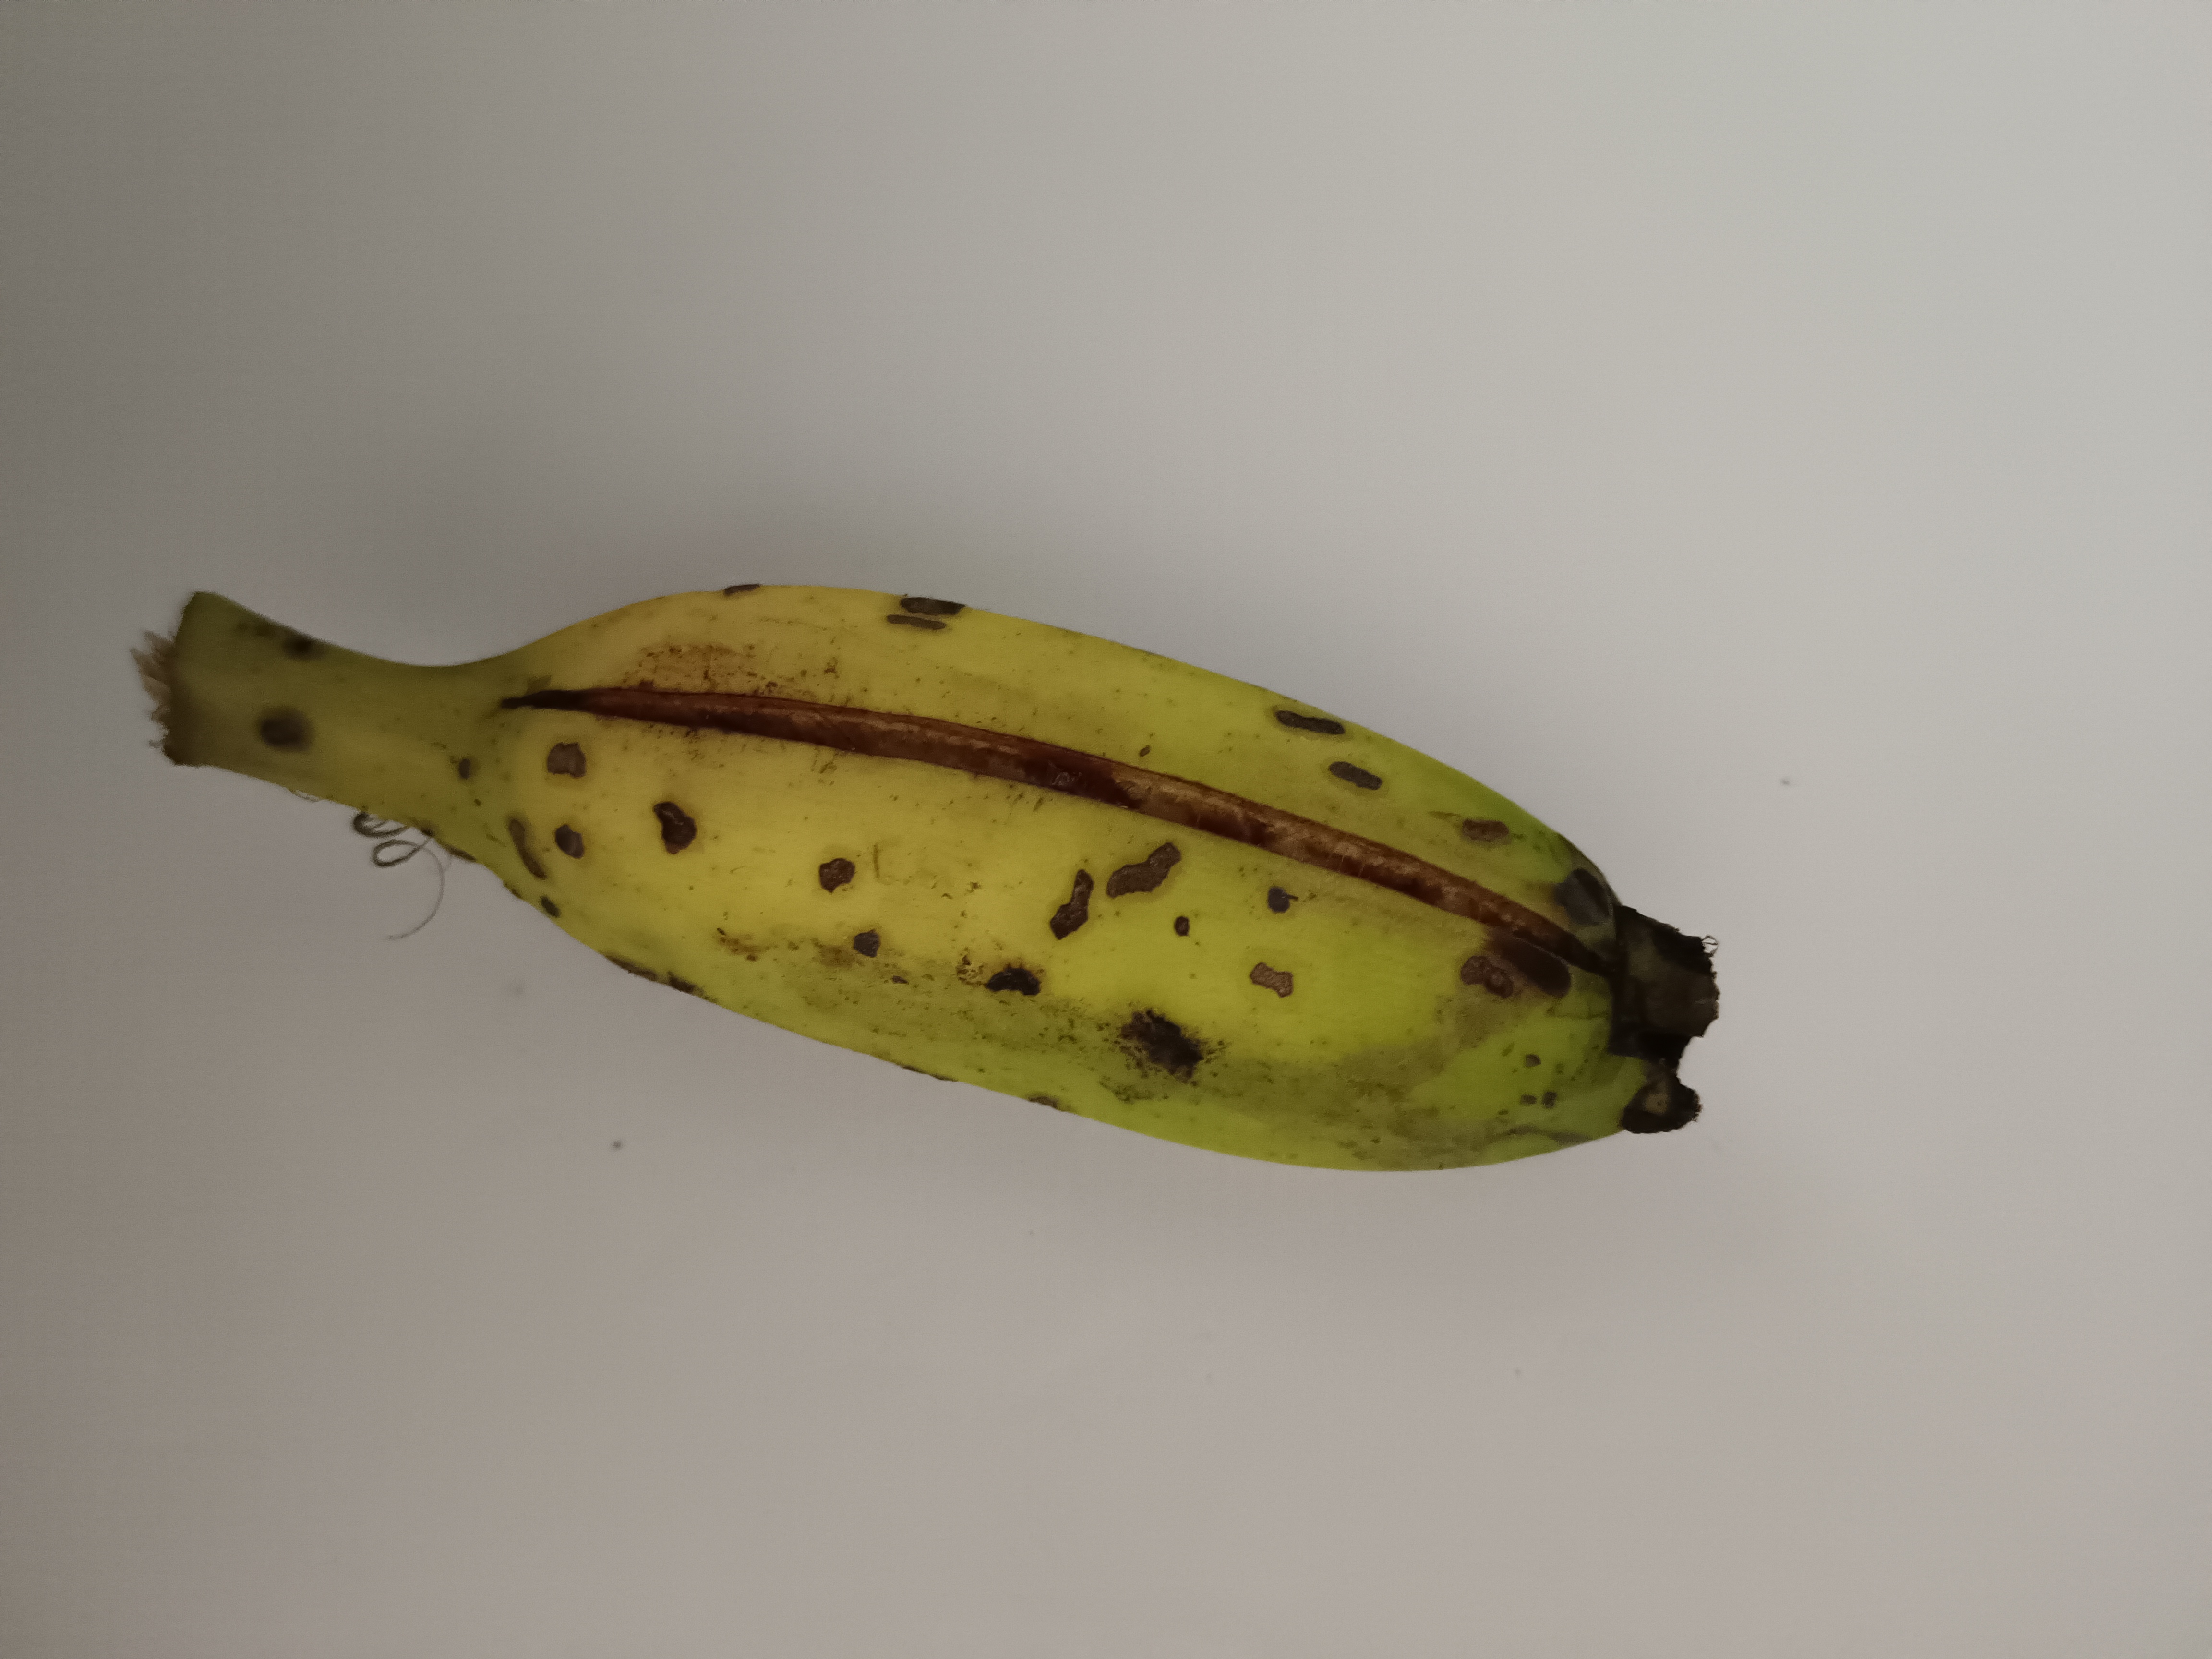
Banana variety: Champa